Kingsley Kuku

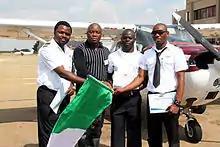
Kuku with Niger Delta ex-agitators who completed trainings as pilot through the Presidential Amnesty Programme

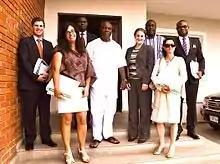
Kuku with political officers of the embassies of the US and some European countries in Nigeria after a meeting in Abuja, Nigeria

After his involvement in the Ijaw Youth Council, Kuku contested and was elected as a Member of the Ondo State House of Assembly and became Chairman of the House Committee on Information for four years. He was at various times Special Assistant and Head of Conflict Management Unit at the Niger Delta Development Commission (NDDC); a Member of the Presidential Committee on Amnesty; and Secretary of the Presidential Committee on Peace and Conflict Resolution in the Niger Delta. In January 2011, he was appointed Special Adviser to the President of Nigeria, Dr Goodluck Jonathan, on the Niger Delta and chairman Niger Delta Presidential Amnesty Programme. President Jonathan reappointed him into the same position in July 2011 after the general elections in 2011. As the Chairman of the Presidential Amnesty Programme for ex-agitators in the oil-bearing communities in the Niger Delta, Kuku oversaw the disarmament and demobilization of 30,000 ex-agitators and he is superintending the skilling and reintegration of these youths into civil society. The ongoing reintegration component of the Amnesty Programme, which is geared towards building capacity in the deprived Niger Delta youths that are enrolled in the Presidential Amnesty Programme, has so far attained considerable measure of its set objectives. Kuku exerts full management and administrative authority within the limits of the established budget, standing about N60 billion naira in 2012 (about US$350 million), and government operating policies; and delegates various functions to several departmental heads in a structured organisation. On the third anniversary of the Amnesty Programme in 2012, Kuku confirmed at a press briefing that the peace being restored to the Niger Delta region, through the coordination of the Amnesty Programme, has significantly increased the production capacity of oil operators in the Niger Delta region and saved Nigeria amount running in billions of Dollars in oil revenue within just three years.